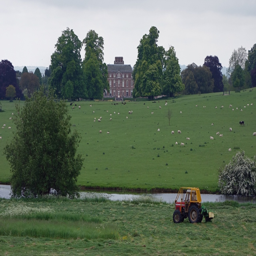
folly field by the lake